UCLA Herb Alpert School of Music

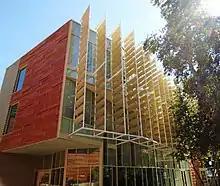
The Ostin Music Center at UCLA

The Evelyn and Mo Ostin Music Center, completed in 2014, “includes a high-tech recording studio, spaces for rehearsal and teaching, a café and social space for students, and an Internet-based music production center.” Paid for in part by a $10 million donation by Music Industry Executive and Philanthropist Morris “Mo” Ostin and his late wife, Evelyn Ostin, to his alma mater, the center was designed by LA-based architects Daly Genik Architects under the direction of principal Kevin Daly. The center was honored in 2016 at the 46th Annual Los Angeles Architectural Awards by Los Angeles Business Council.